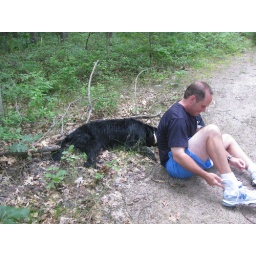
Sprint was so tired from swimming she just lay down in the leaves and sand to take a break.